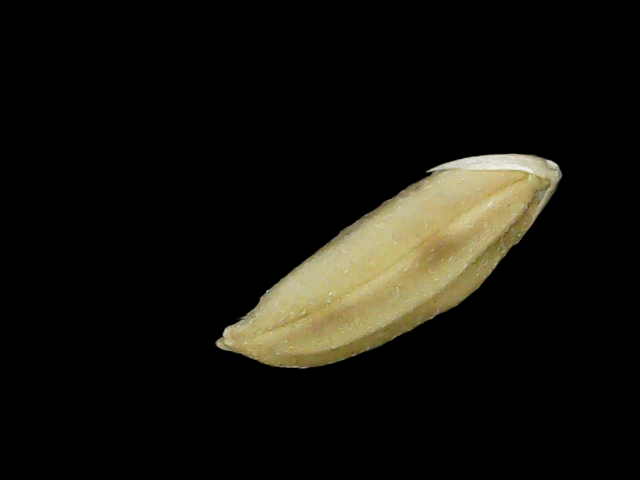
Rice variety: Br23